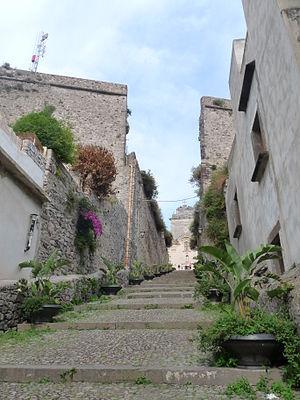
Lipari (îles Eoliennes, Sicile)